Margherita Hack

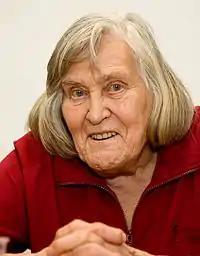
Hack in 2006

Margherita Hack (12 June 1922 – 29 June 2013) was an Italian astrophysicist and science communicator. The asteroid 8558 Hack, discovered in 1995, was named in her honour.